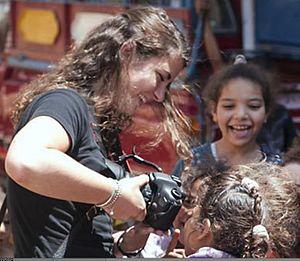
Camille Lepage par Ahmed Hayman
Camille Lepage, née le 28 janvier 1988 à Angers et morte le 12 mai 2014 en République centrafricaine, est une photographe de guerre et journaliste française.